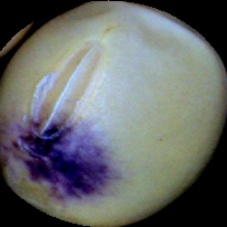
Label: Spotted